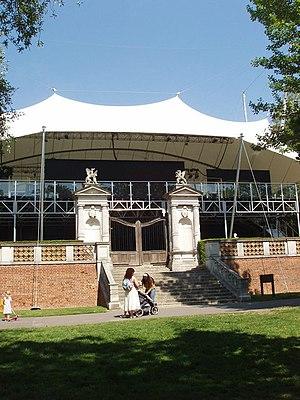
Le City of London Sinfonia est un orchestre de chambre basé à Londres.